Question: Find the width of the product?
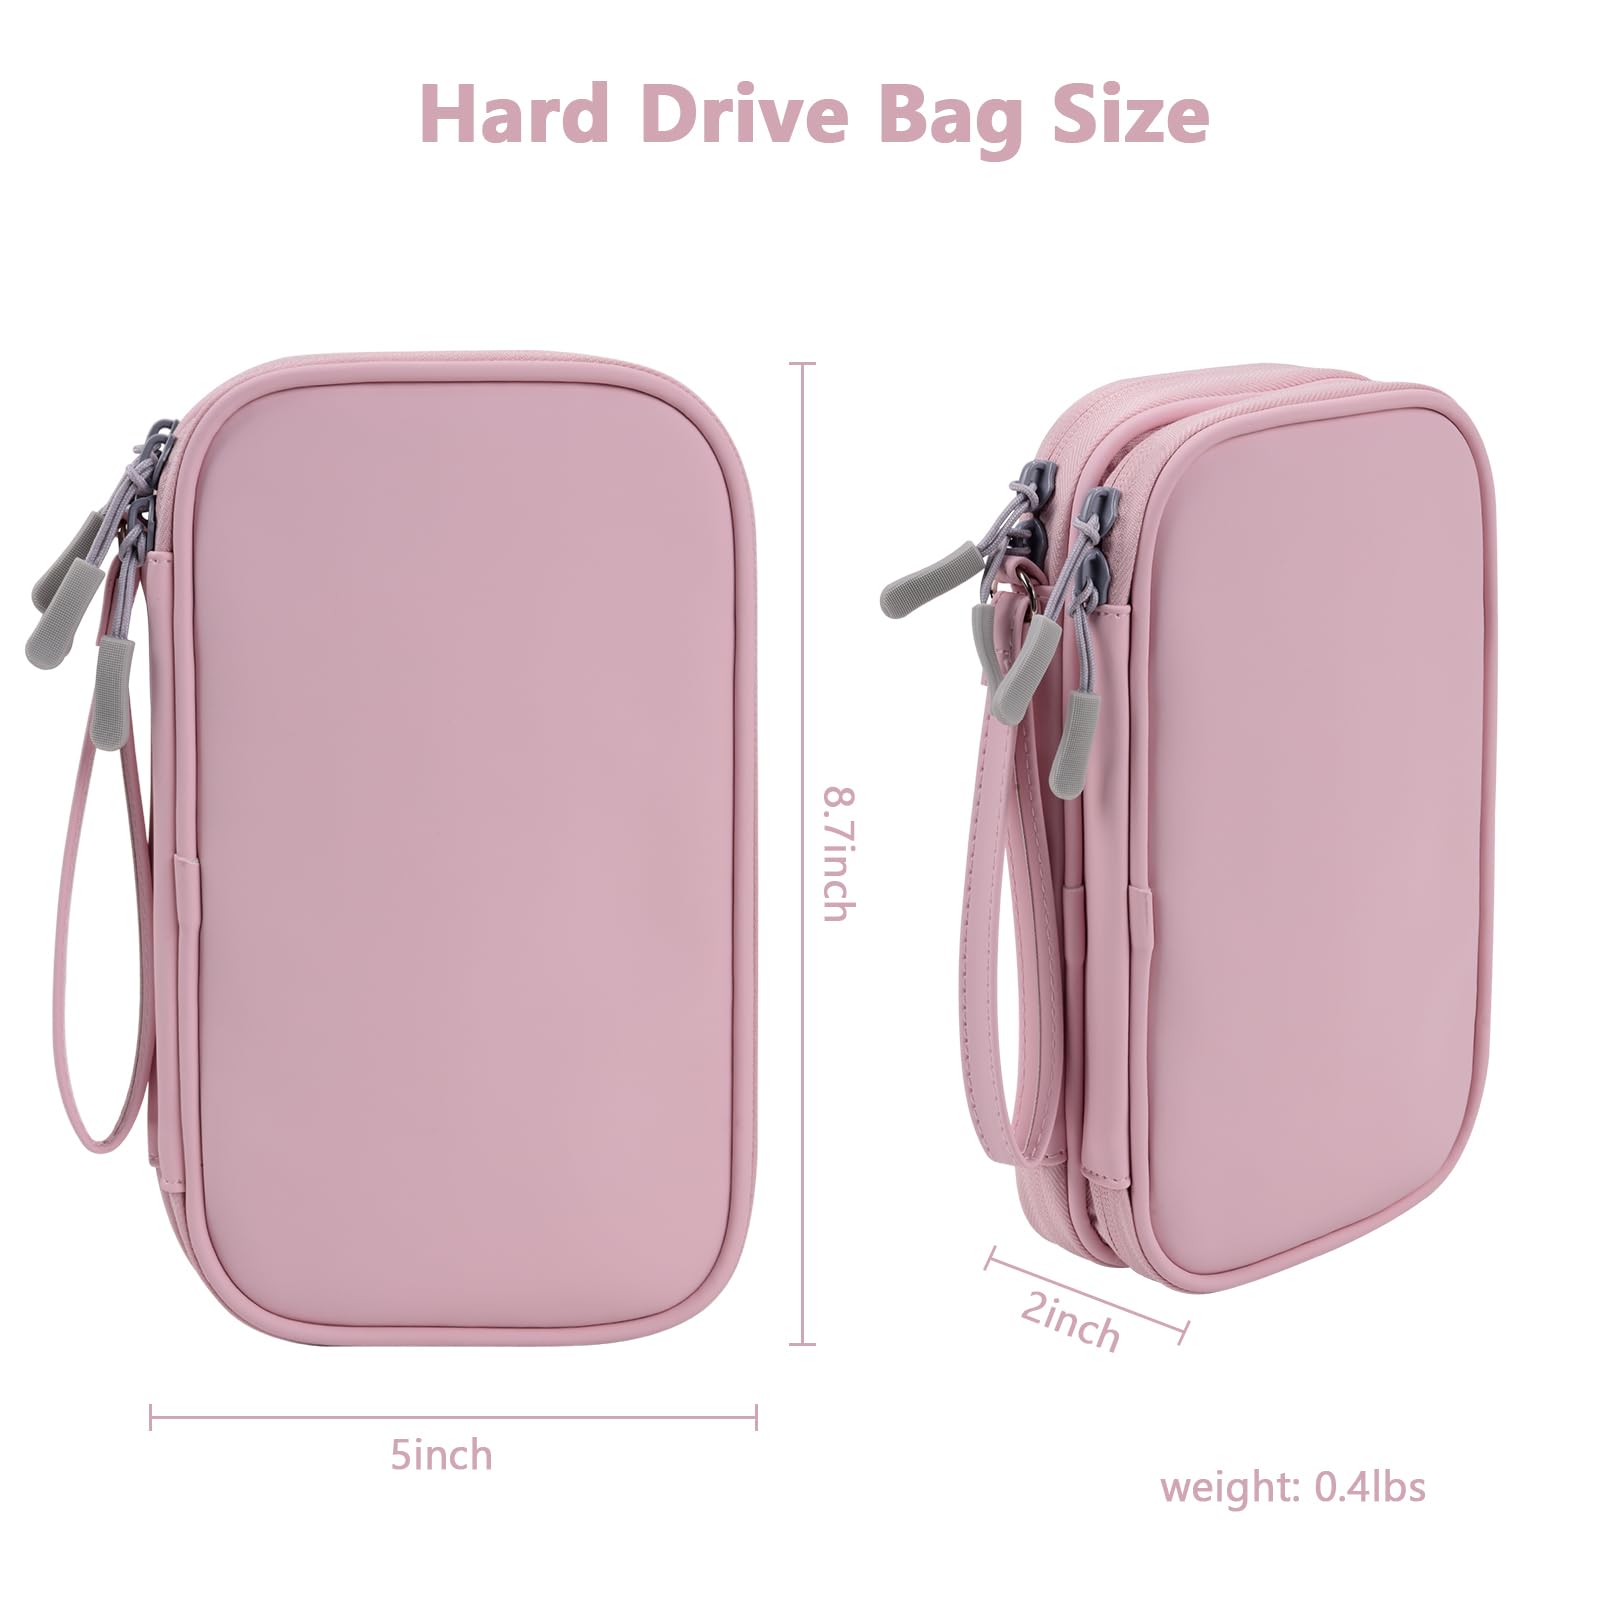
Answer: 2.0 inch